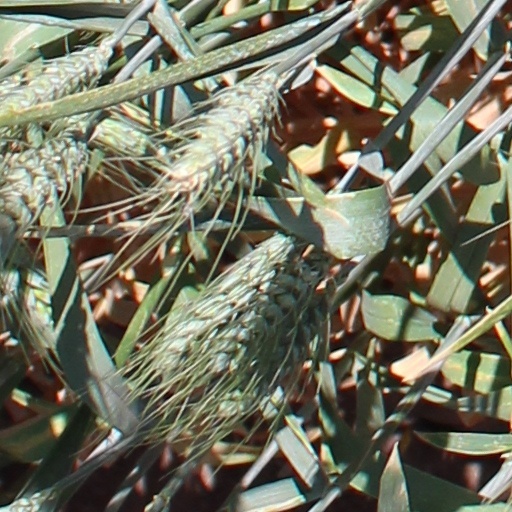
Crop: wheat